Artemis

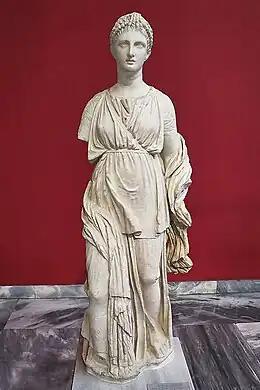
Artemis Diadoumena. Statuette of Artemis from Delos (1st cent. BCE) at the National Archaeological Museum, Athens

When the Greek fleet was preparing at Aulis to depart for Troy to commence the Trojan War, Artemis becalmed the winds. The seer Calchas erroneously advised Agamemnon that the only way to appease Artemis was to sacrifice his daughter Iphigenia. In some version of the myth, Artemis then snatched Iphigenia from the altar and substituted a deer; in others, Artemis allowed Iphigenia to be sacrificed. In versions where Iphigenia survived, a number of different myths have been told about what happened after Artemis took her; either she was brought to Tauris and led the priests there, or she became Artemis' immortal companion.Aeneas was also helped by Artemis, Leto, and Apollo. Apollo found him wounded by Diomedes and lifted him to heaven. There, the three deities secretly healed him in a great chamber.